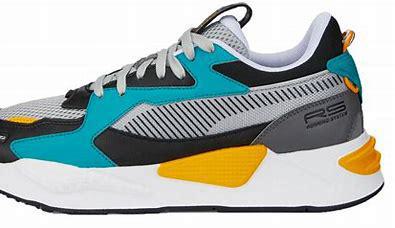
Brand: Puma
Model: Rs Z